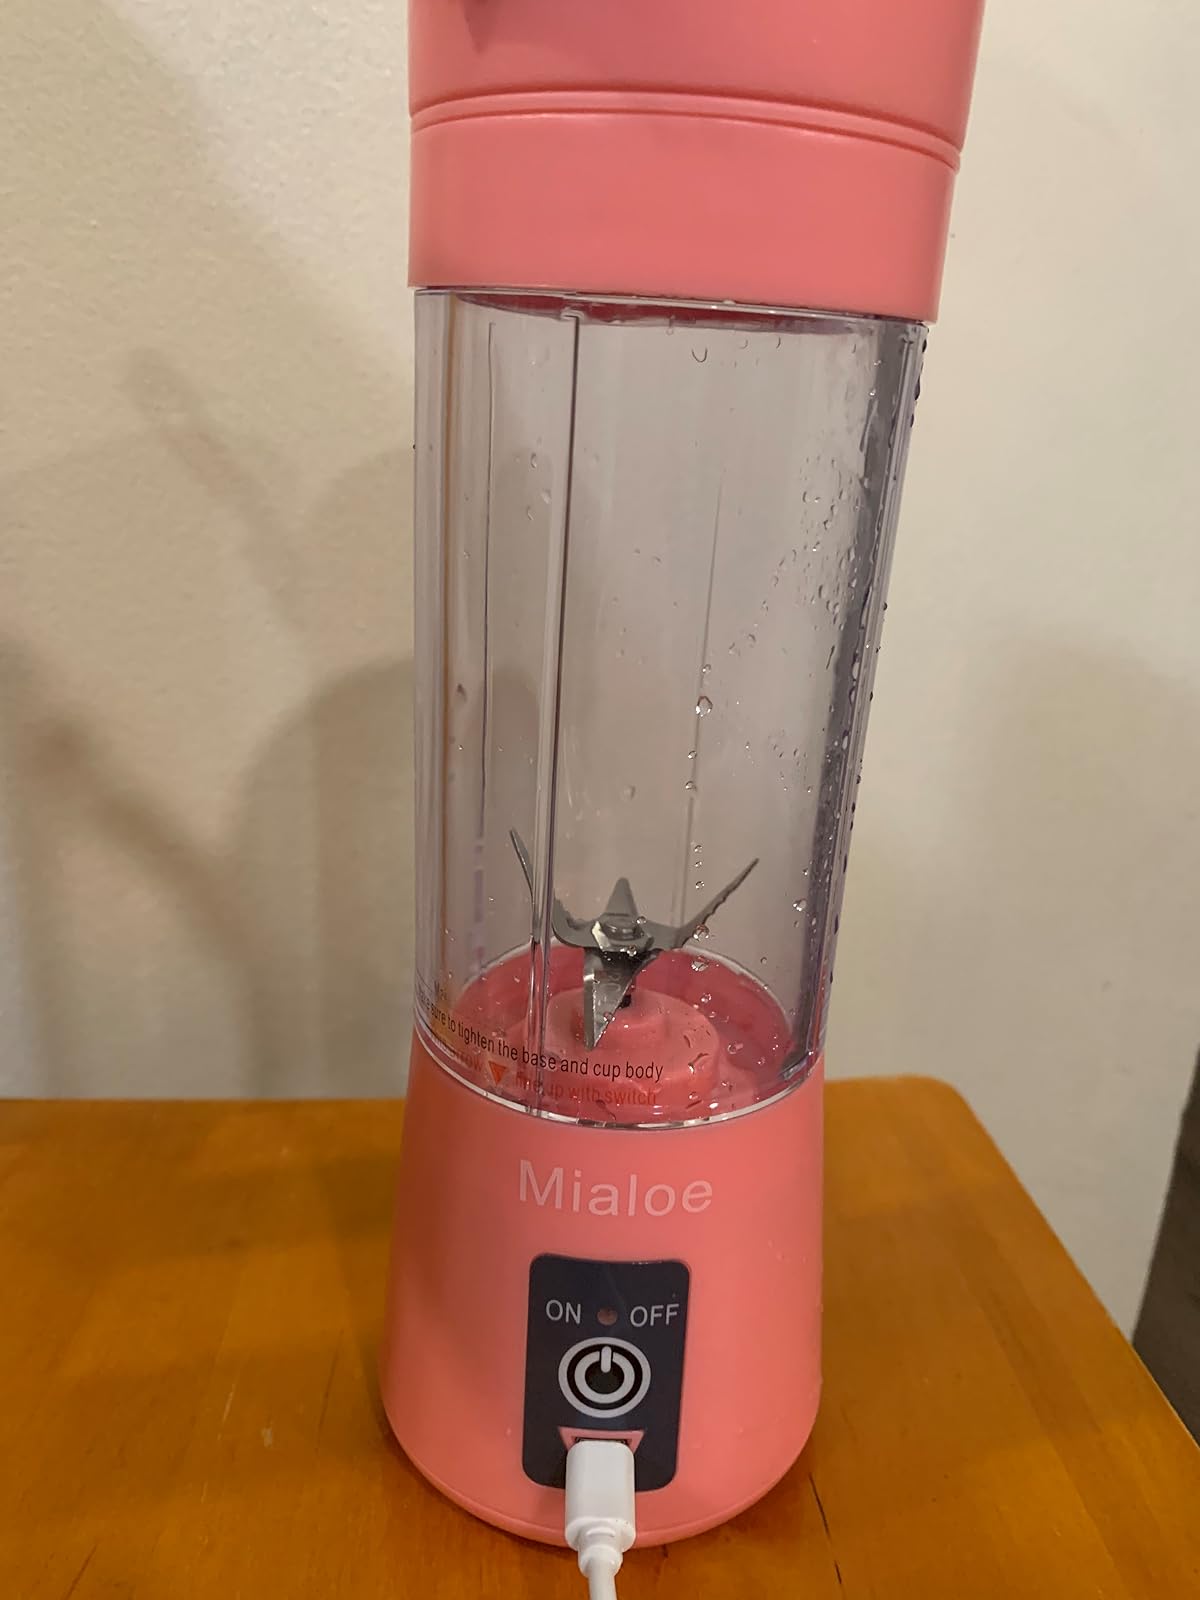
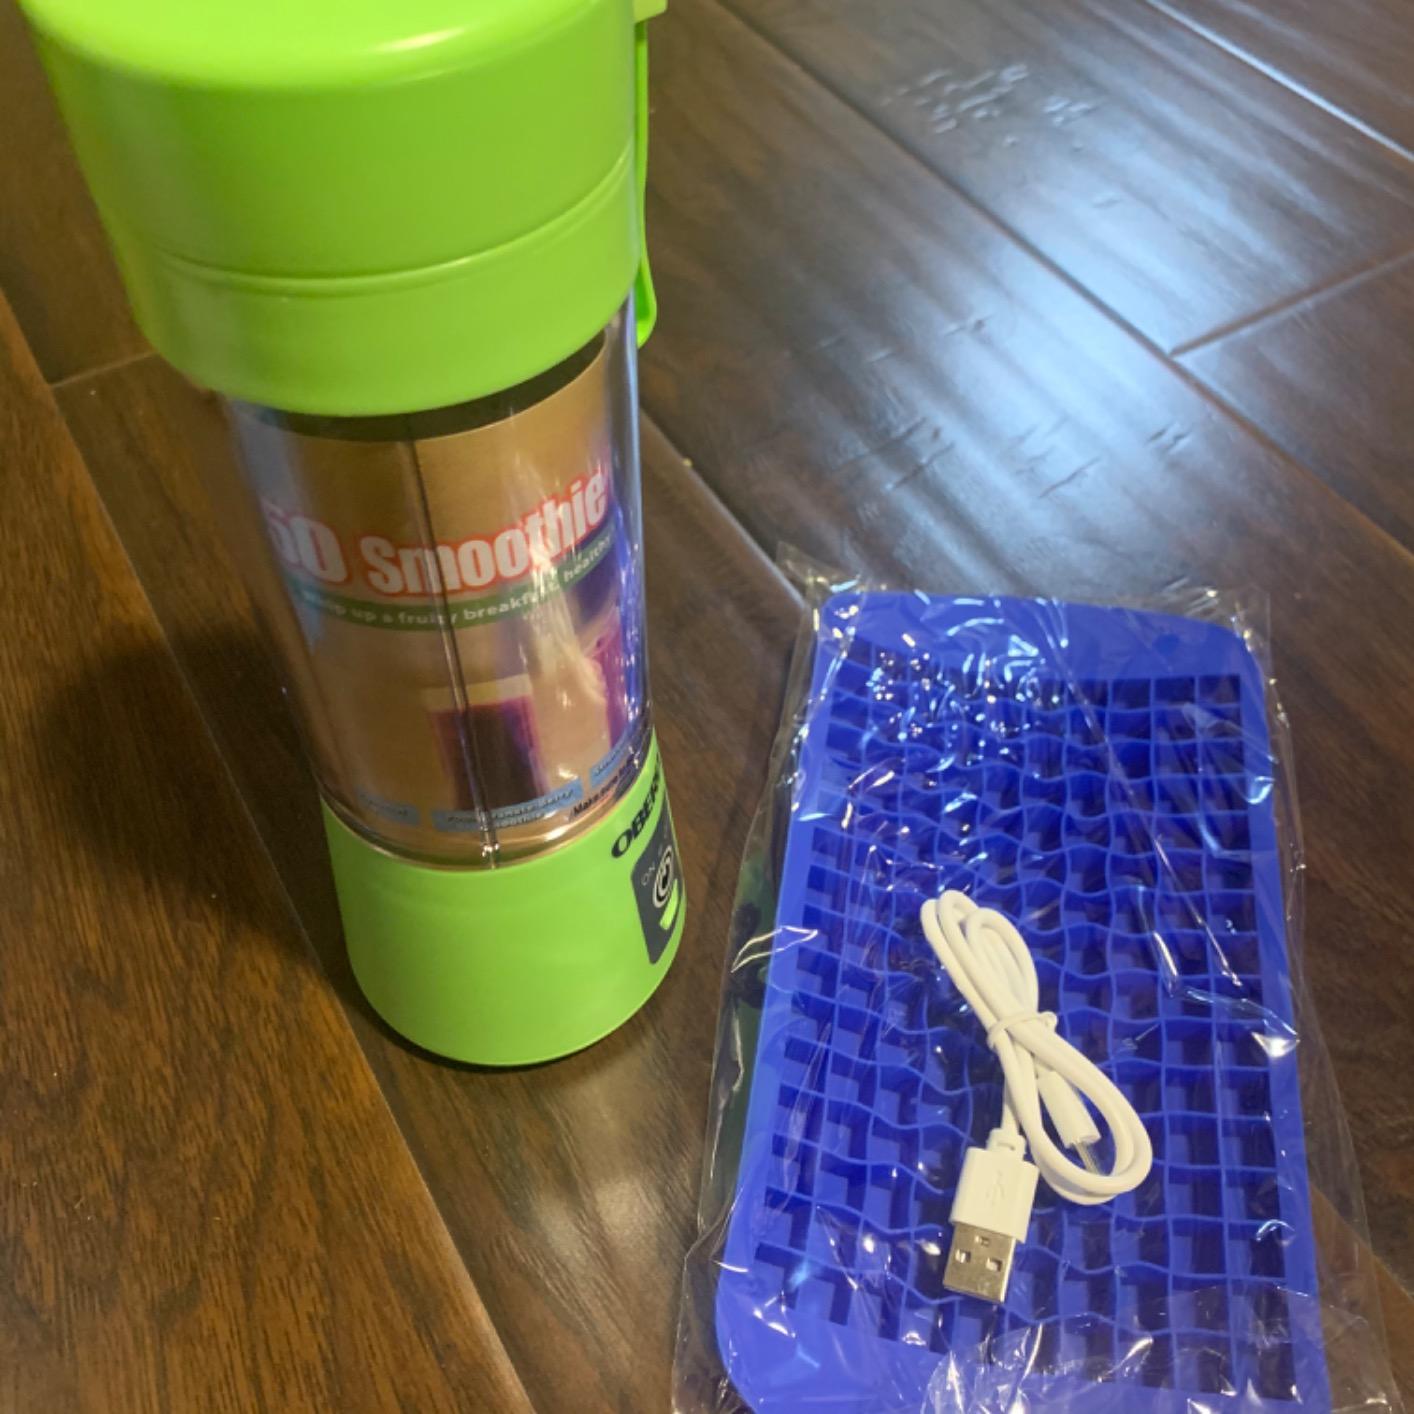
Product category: items_blender
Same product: no